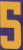
Number: 5